Forced Landing (1935 film)

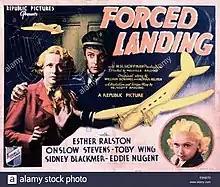
Lobby Card

Forced Landing is a 1935 American mystery film directed by Melville W. Brown and written by William Scott Darling. The film stars Esther Ralston, Onslow Stevens, Sidney Blackmer, Toby Wing, Edward Nugent and Barbara Pepper. "Forced Landing" was released on November 2, 1935, by Republic Pictures.